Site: brandenburg
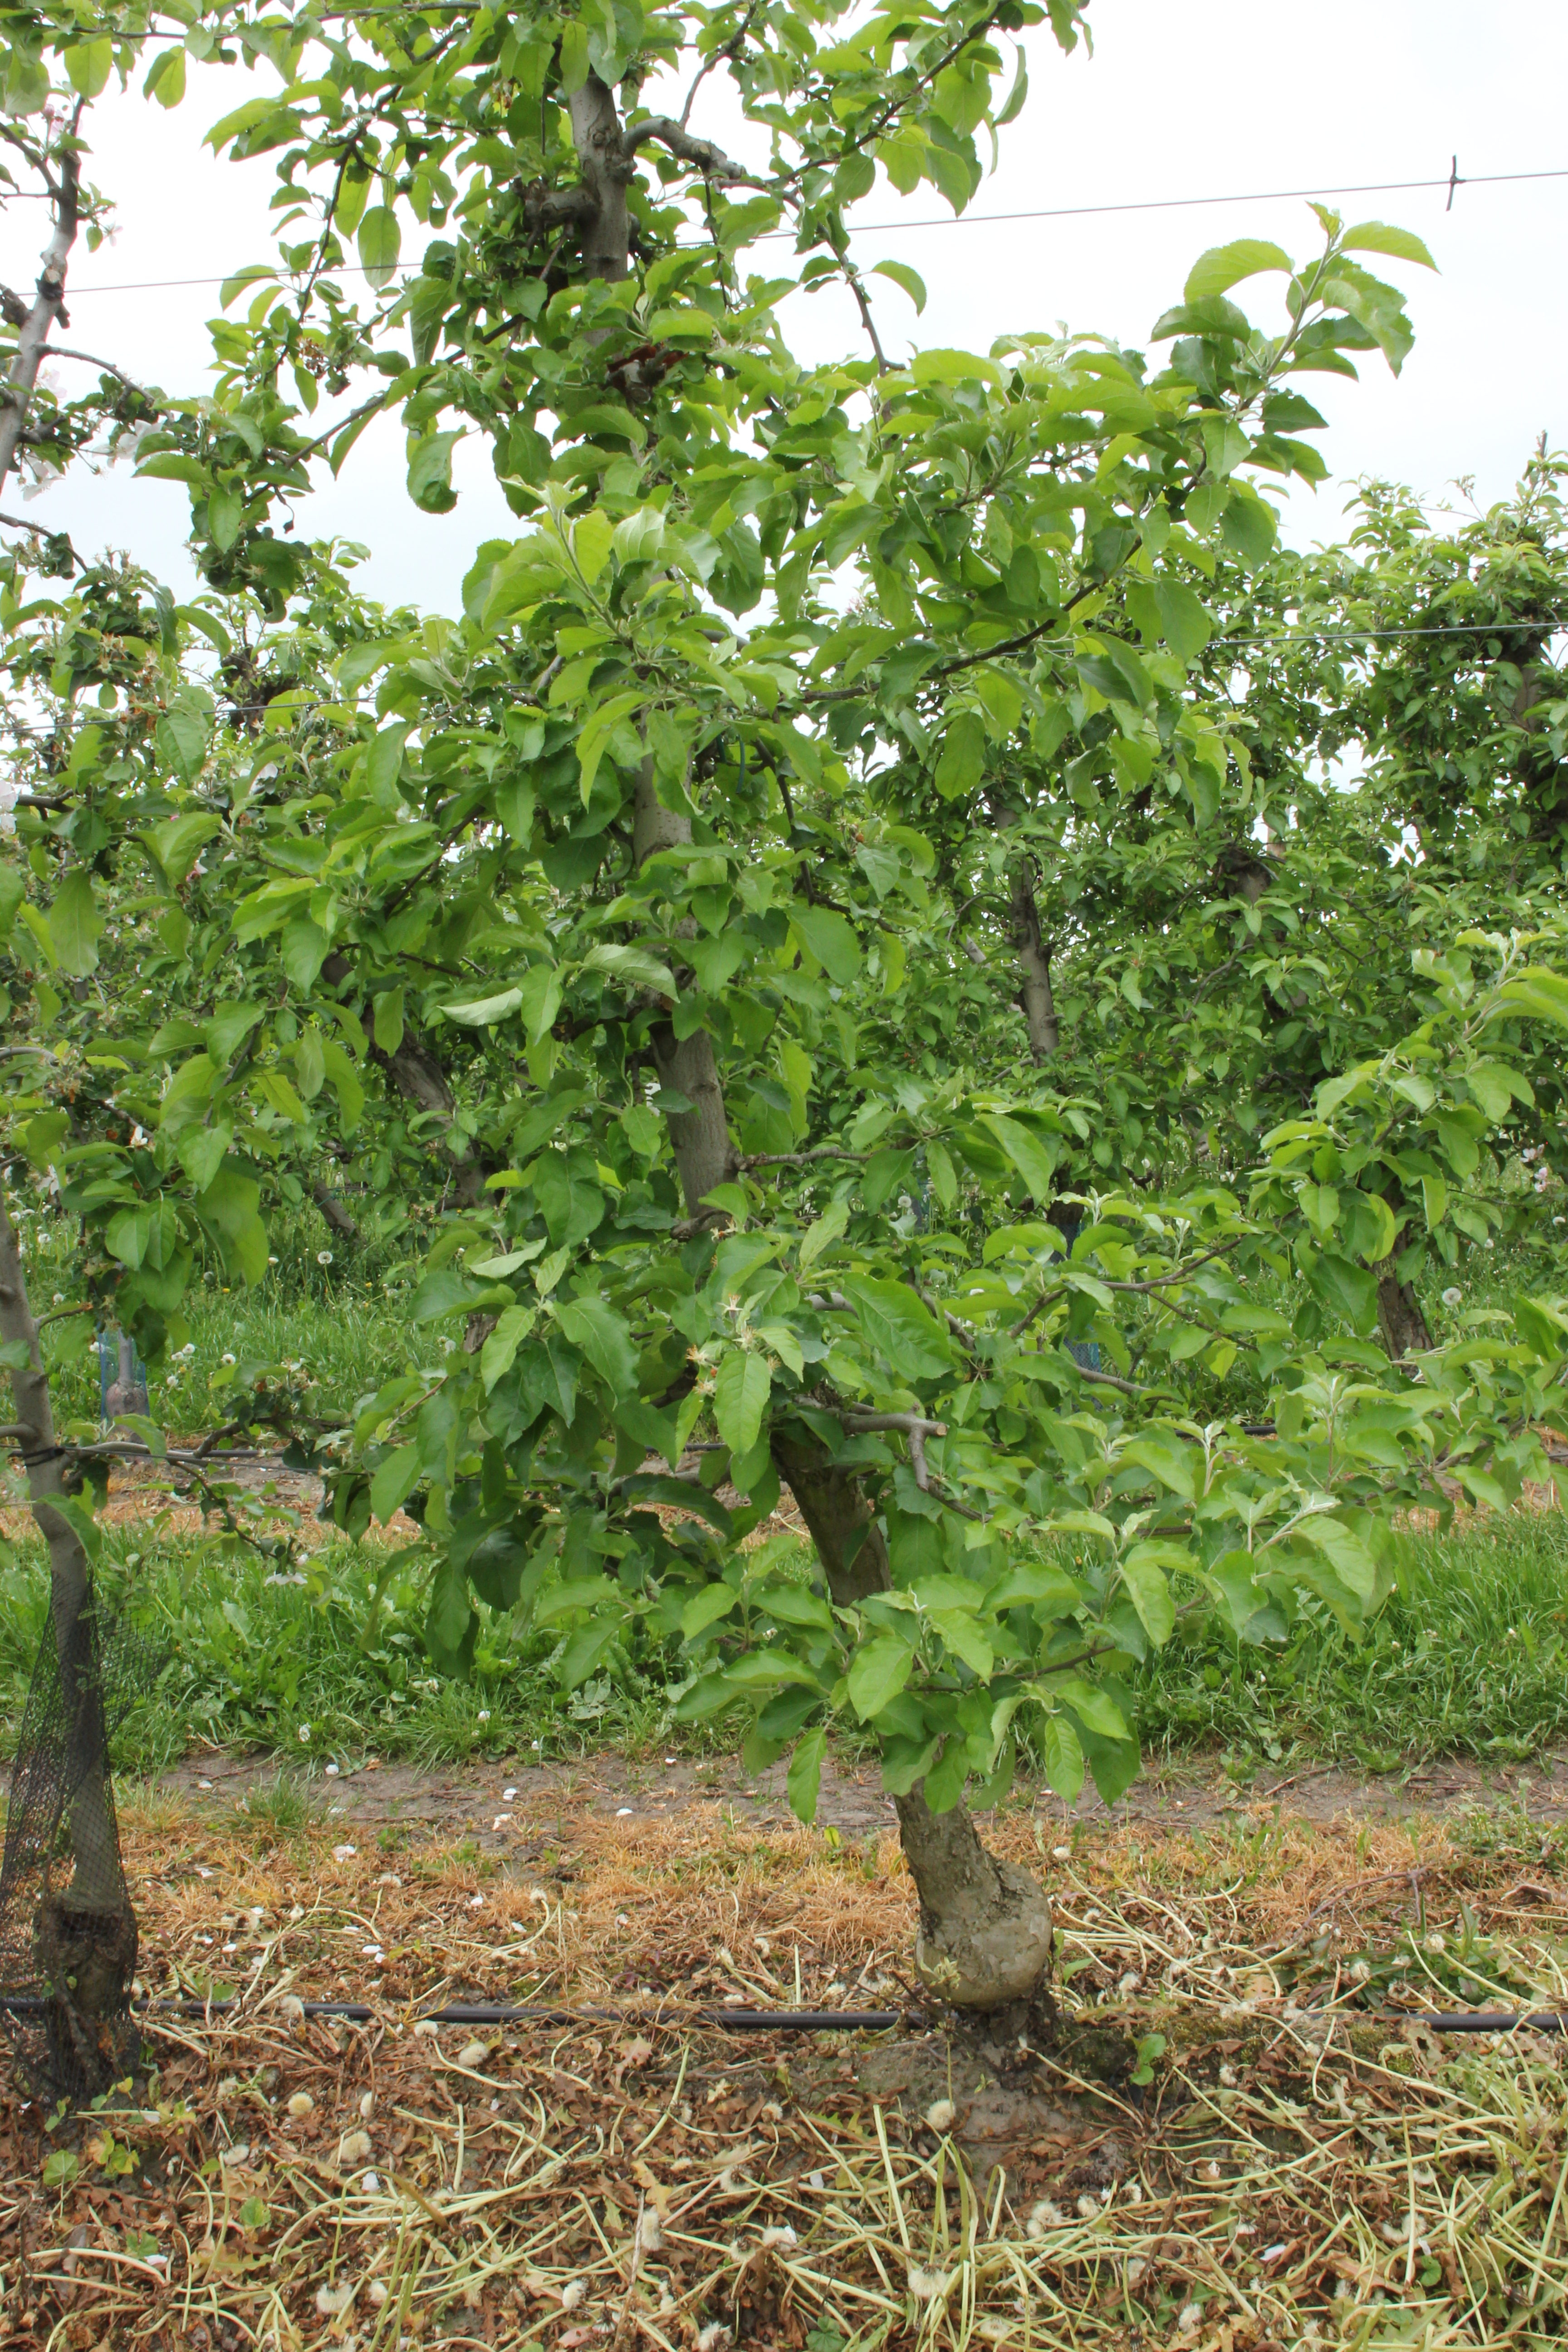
Growth stage (BBCH 67): Flowering